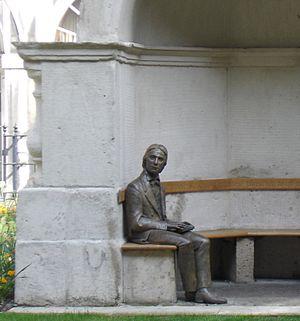
John Keats /dʒɒn ˈkiːts/, né à Londres le 31 octobre 1795 et mort à Rome le 23 février 1821, est un poète britannique considéré comme un romantique de la deuxième génération, celle de Lord Byron et de Percy Bysshe Shelley. Il commence à être publié en 1817, soit quatre années avant sa mort de la phtisie, à vingt-cinq ans.